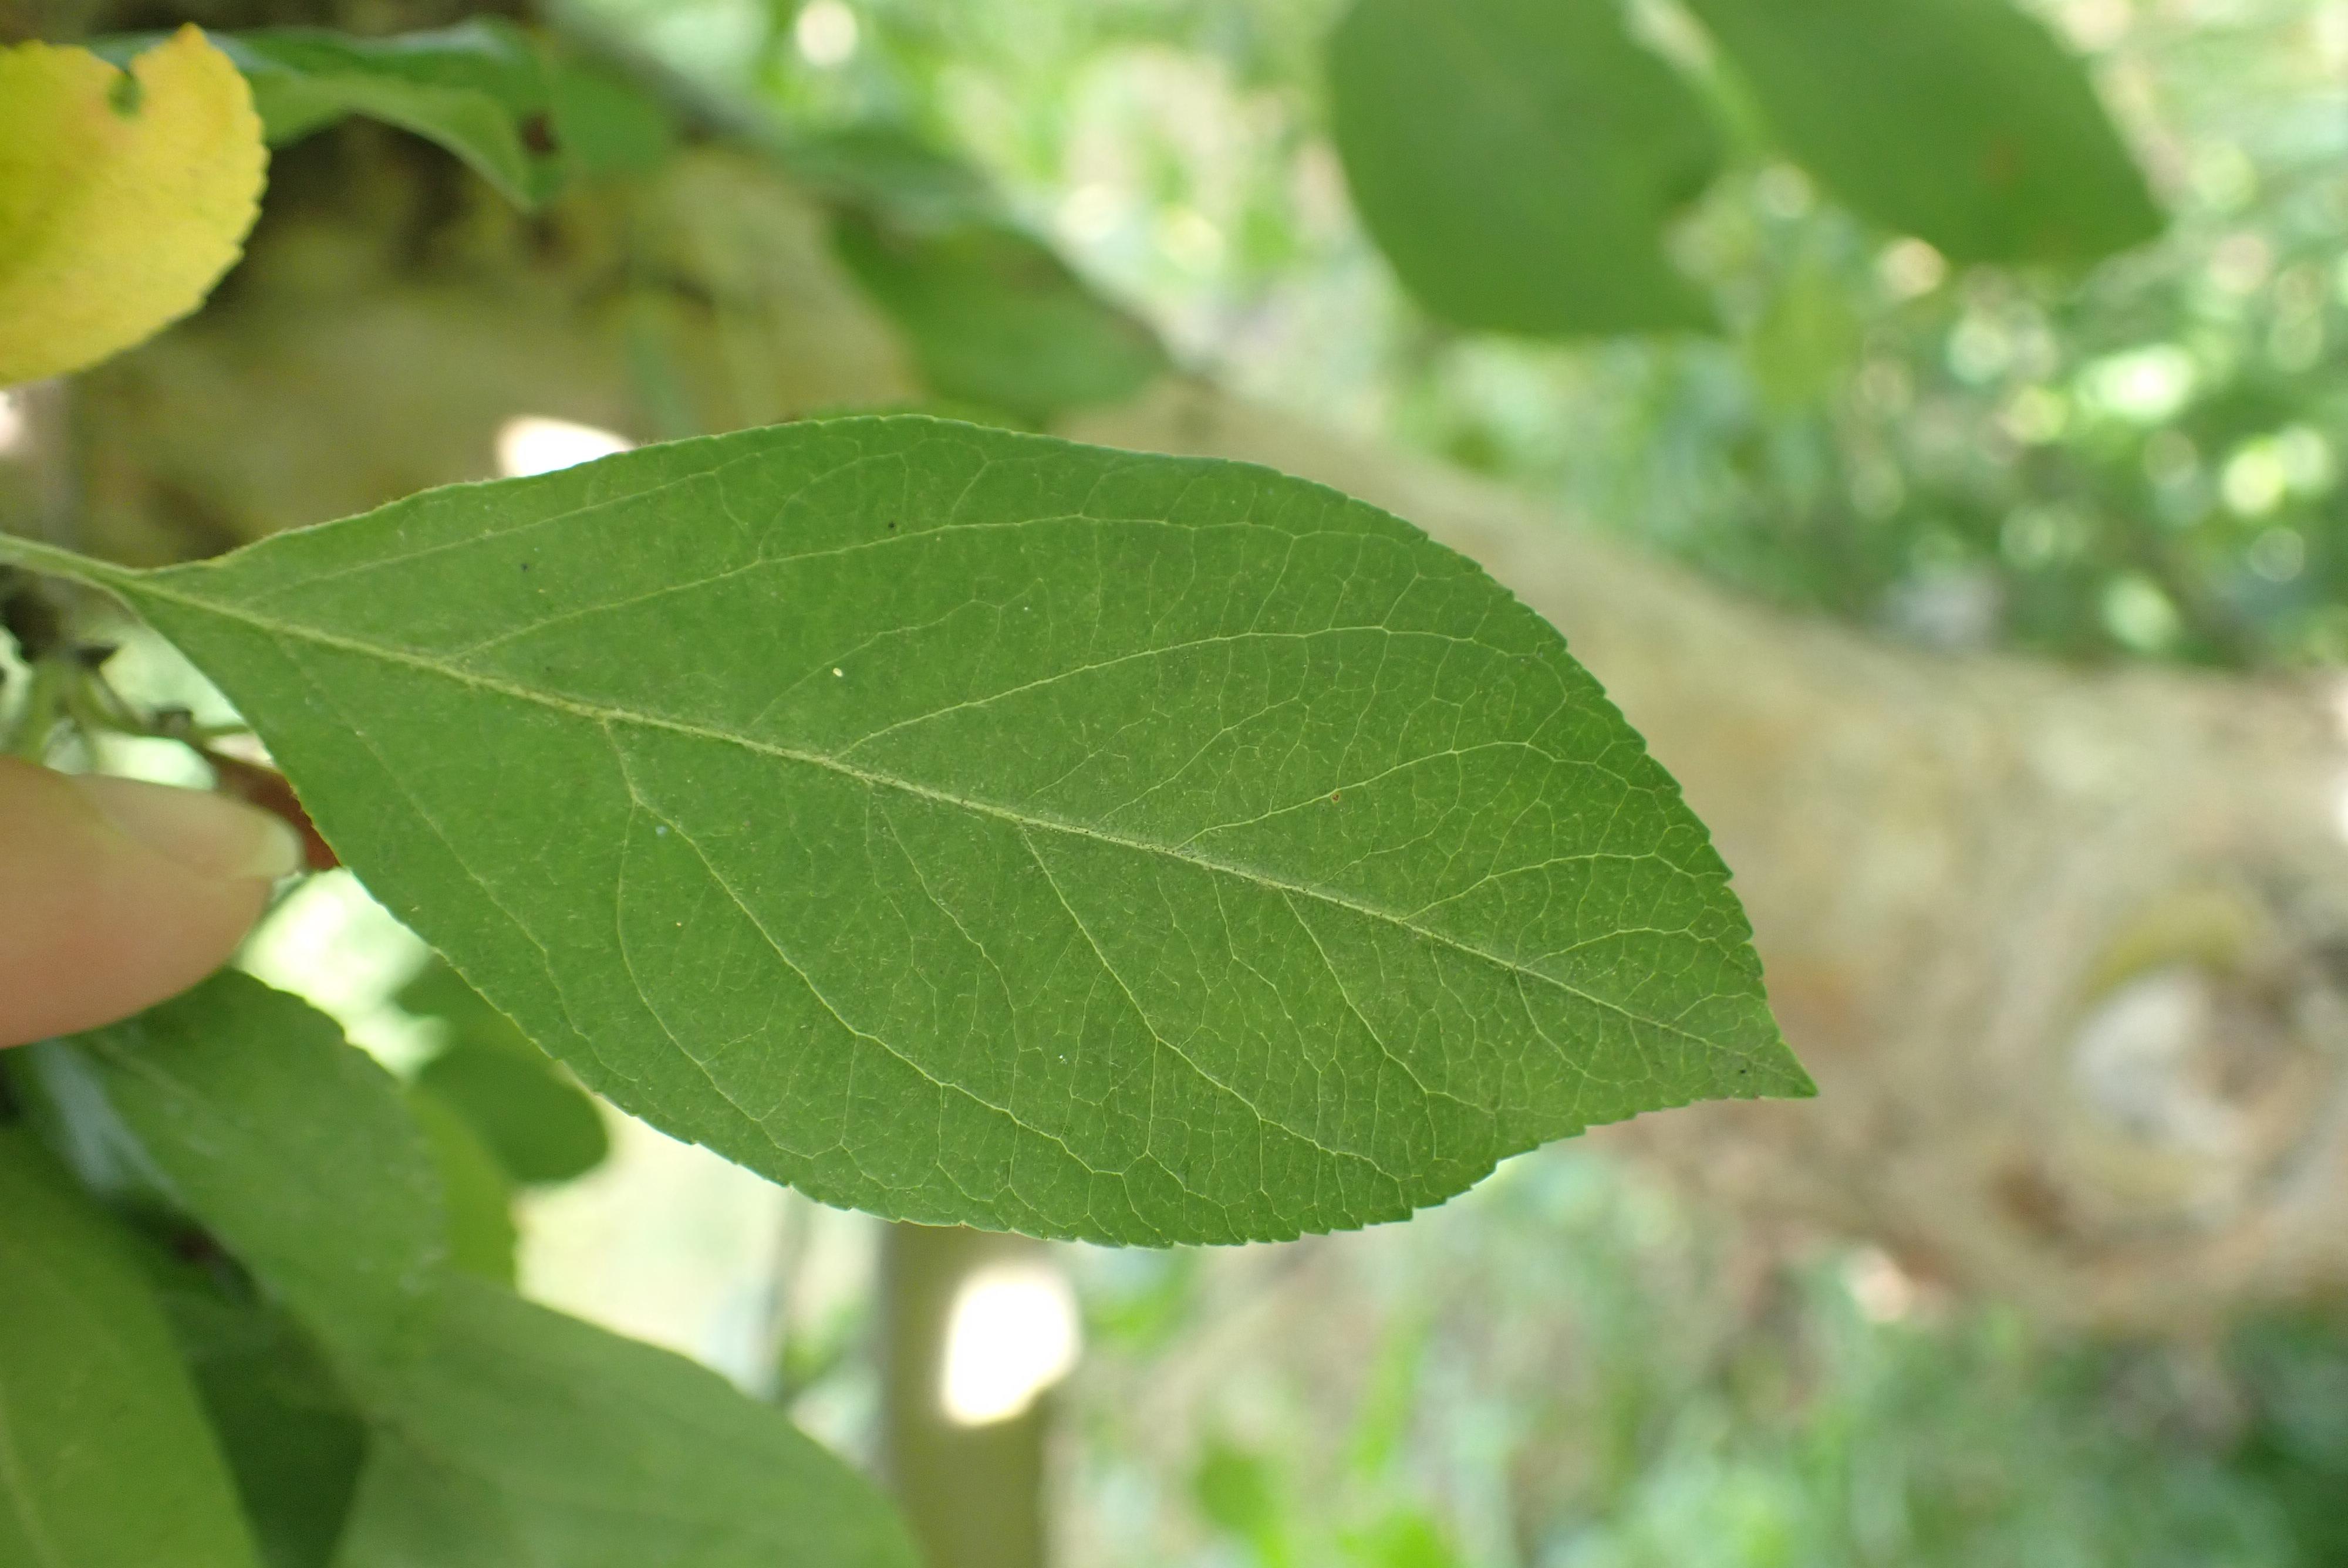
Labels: healthy